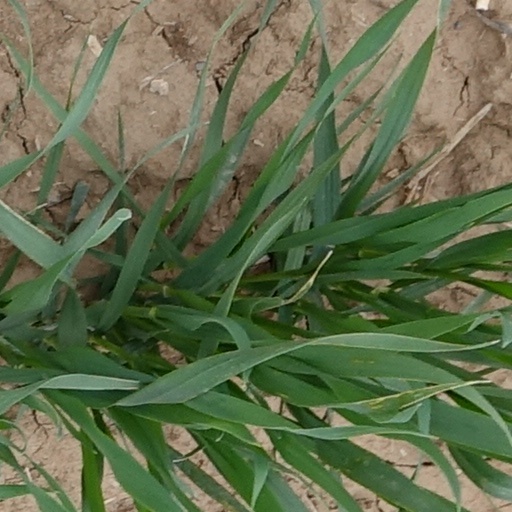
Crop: wheat